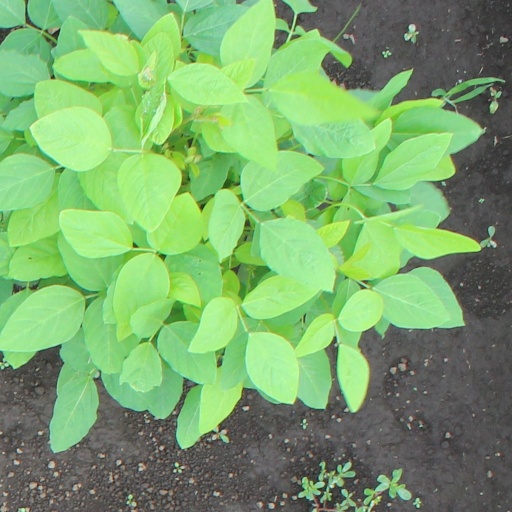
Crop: soybean